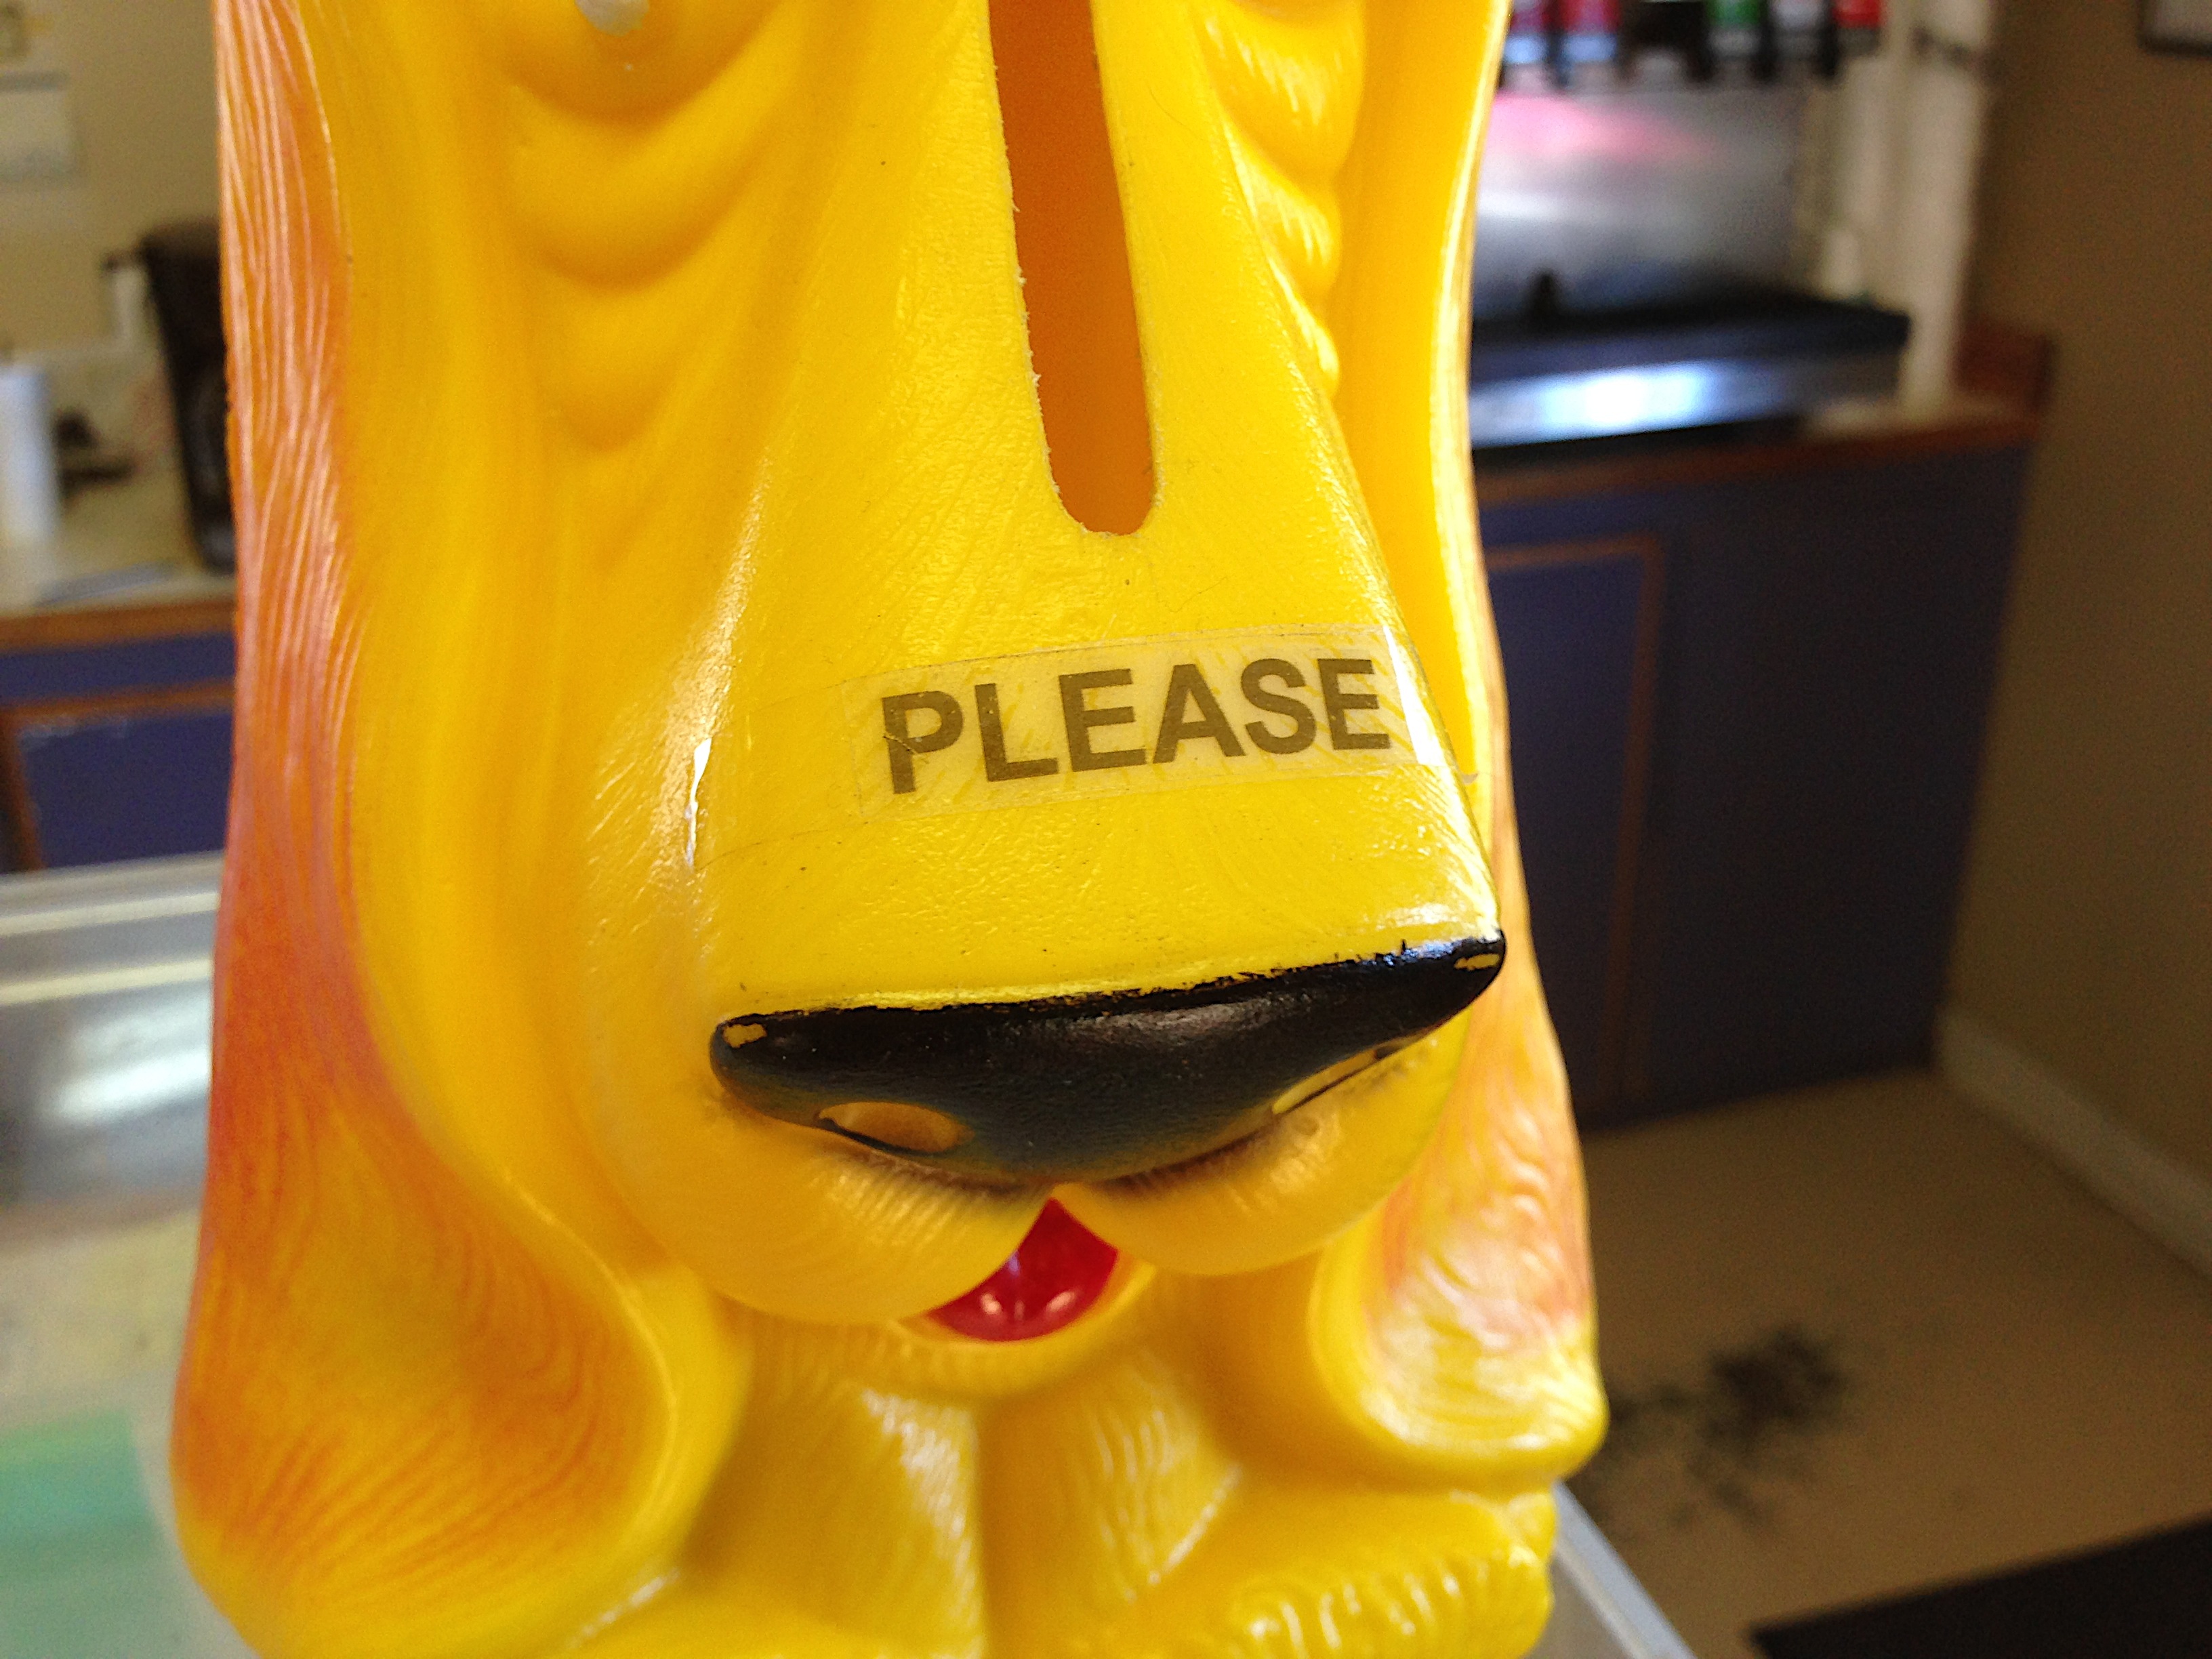
food, produce, drink, yellow, juice, footwear, liqueur, please, inflatable, soft drink, junk food